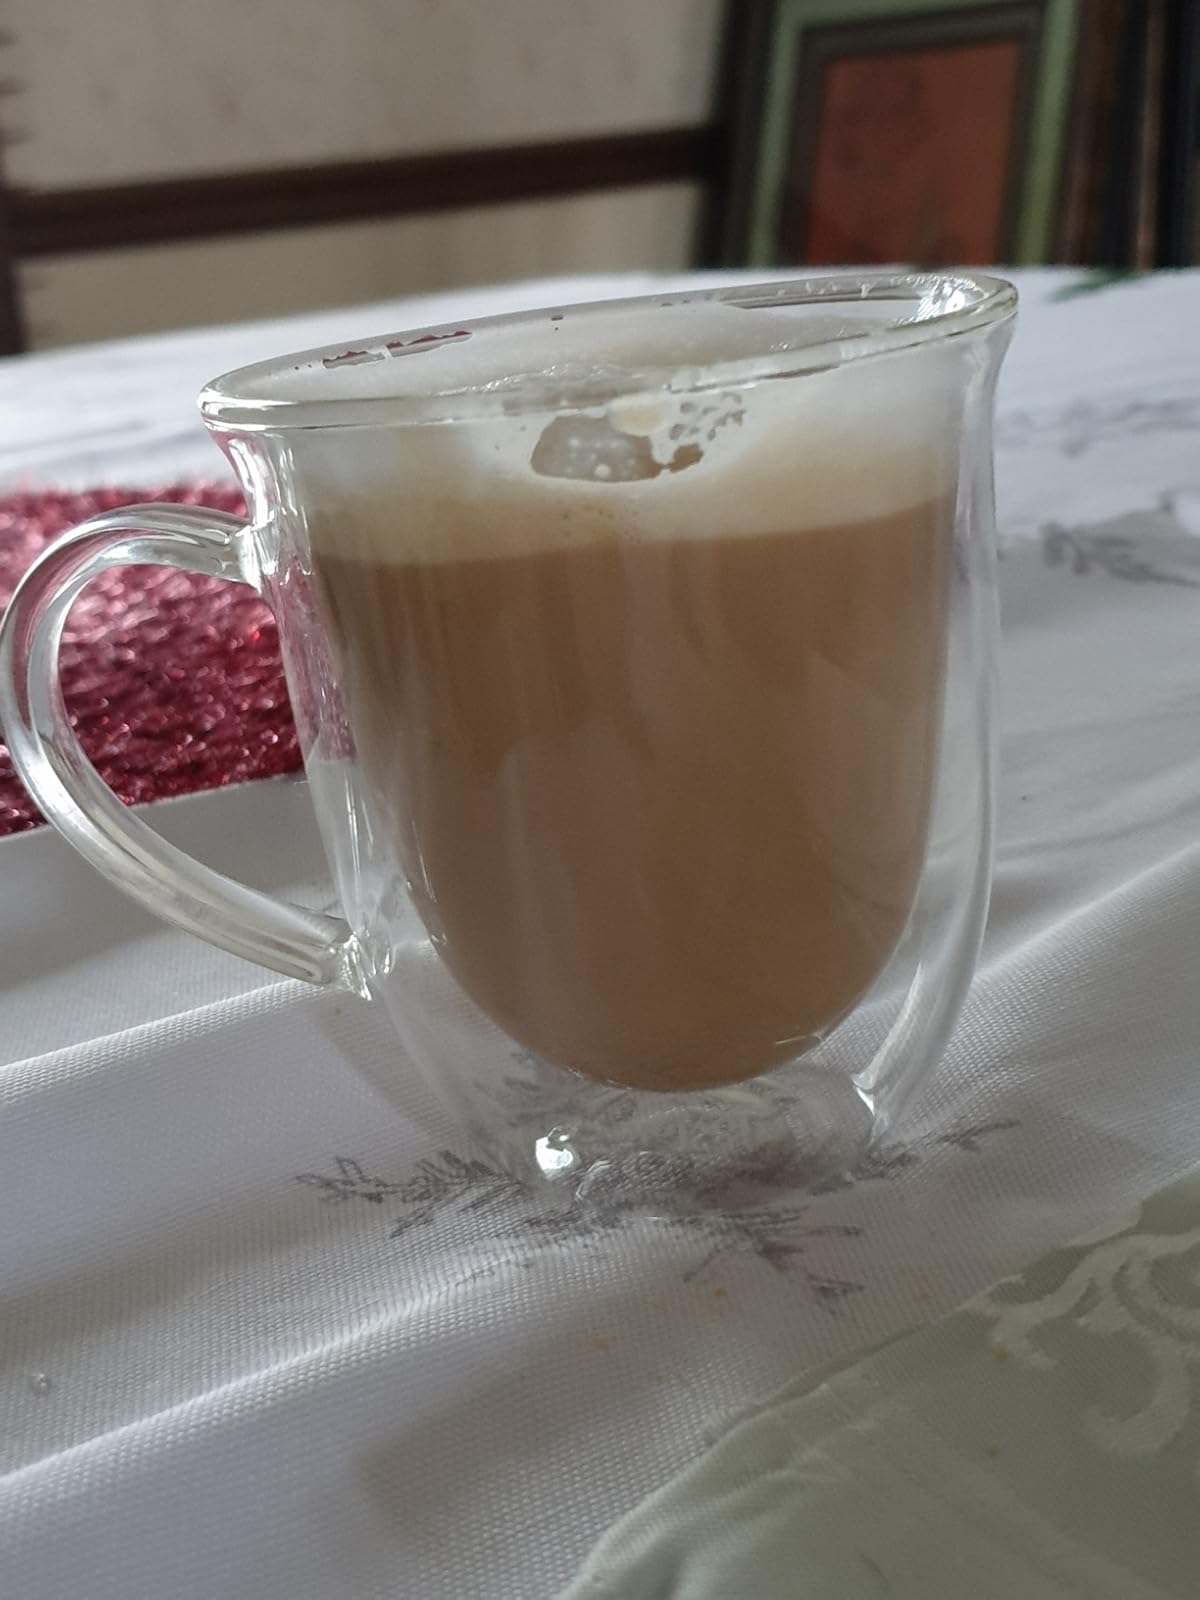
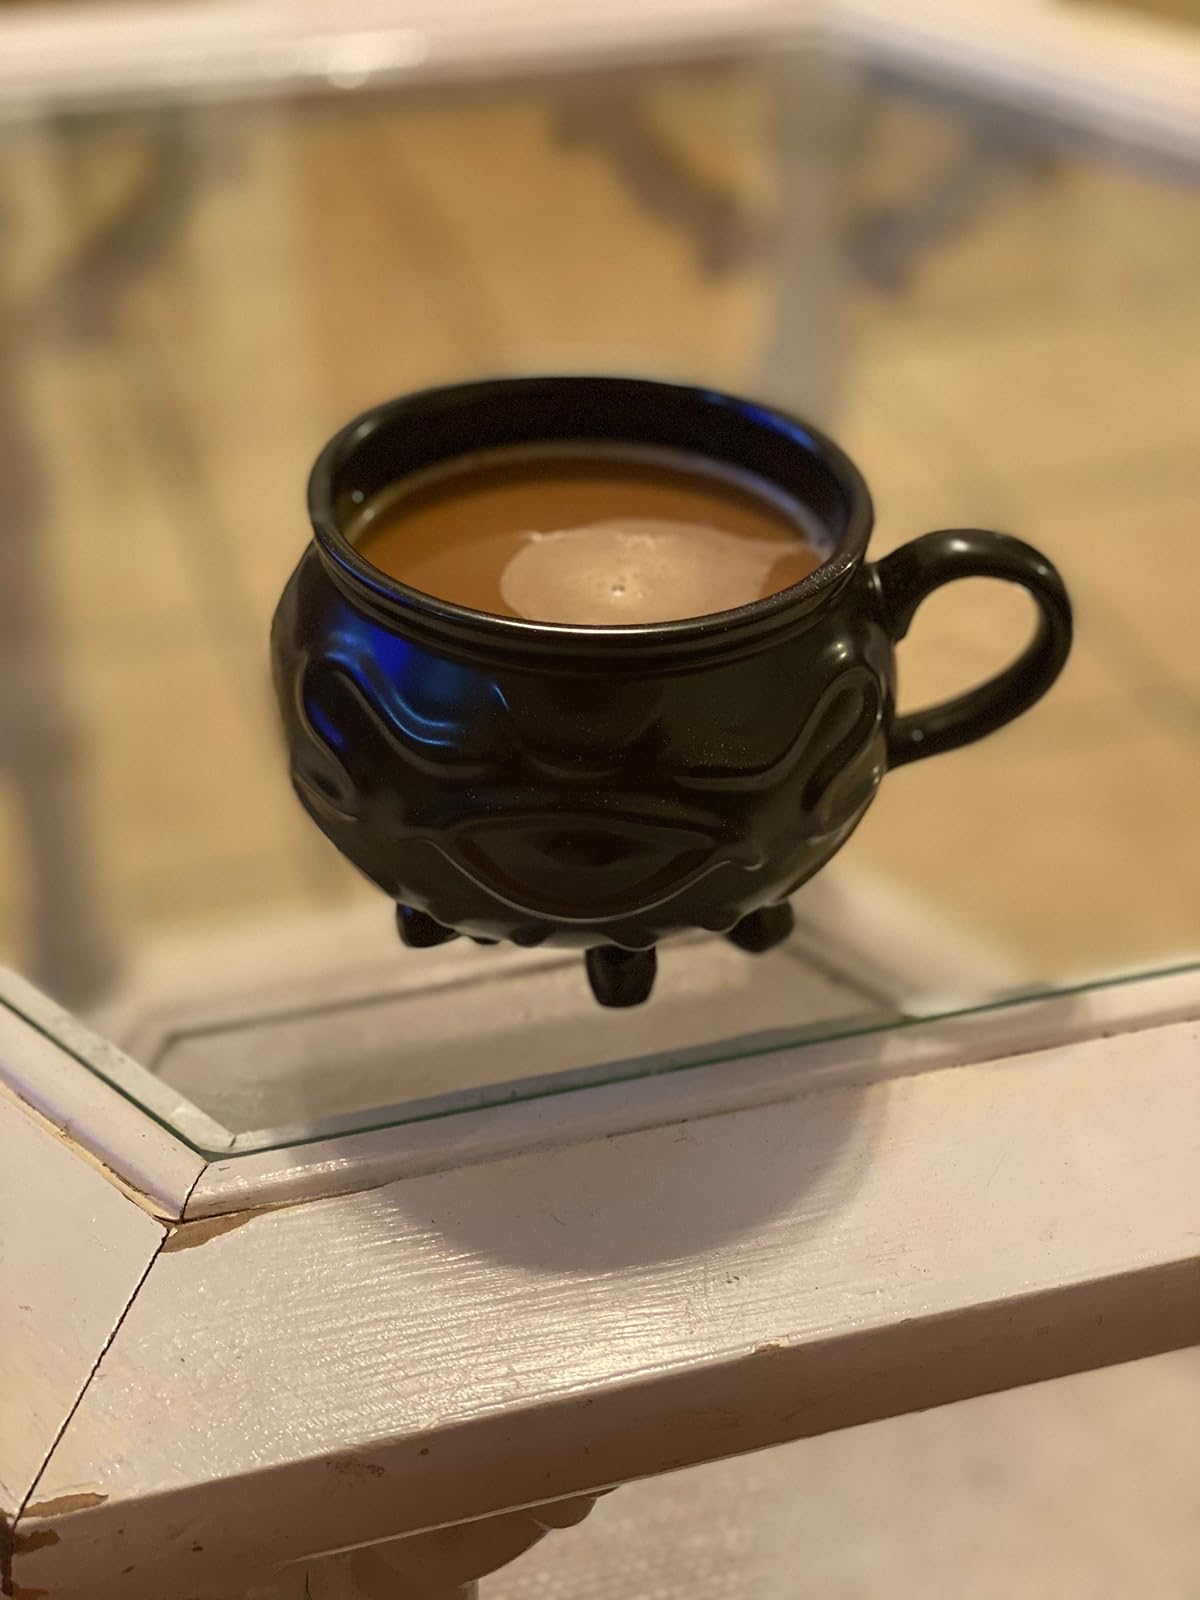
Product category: items_mug
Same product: no